Tuned exhaust

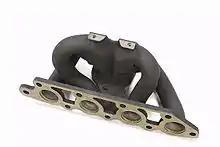
Aftermarket extractor manifold

In a four-stroke engine, an exhaust manifold which is designed to maximise the power output of an engine is often called "extractors" or "headers". The pipe lengths and merging locations are designed to assist in filling the cylinder with the next intake charge using exhaust scavenging. Locations where exhaust pipes from individual cylinders merge are called "collectors". The diameters of the exhaust system are designed to minimise back-pressure by optimising the gas velocity.